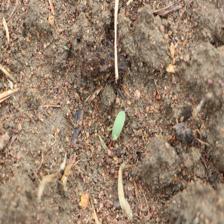
Label: Sorghum